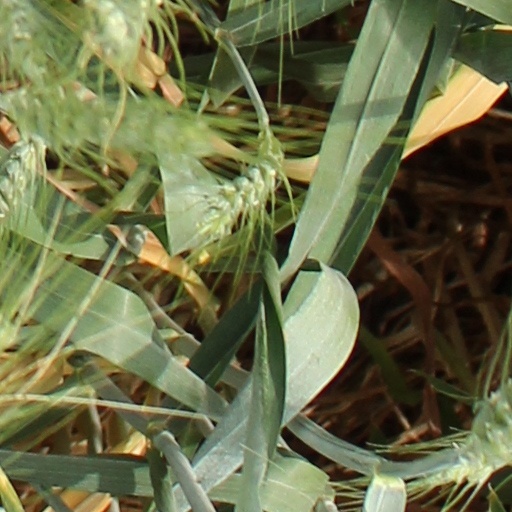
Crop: wheat